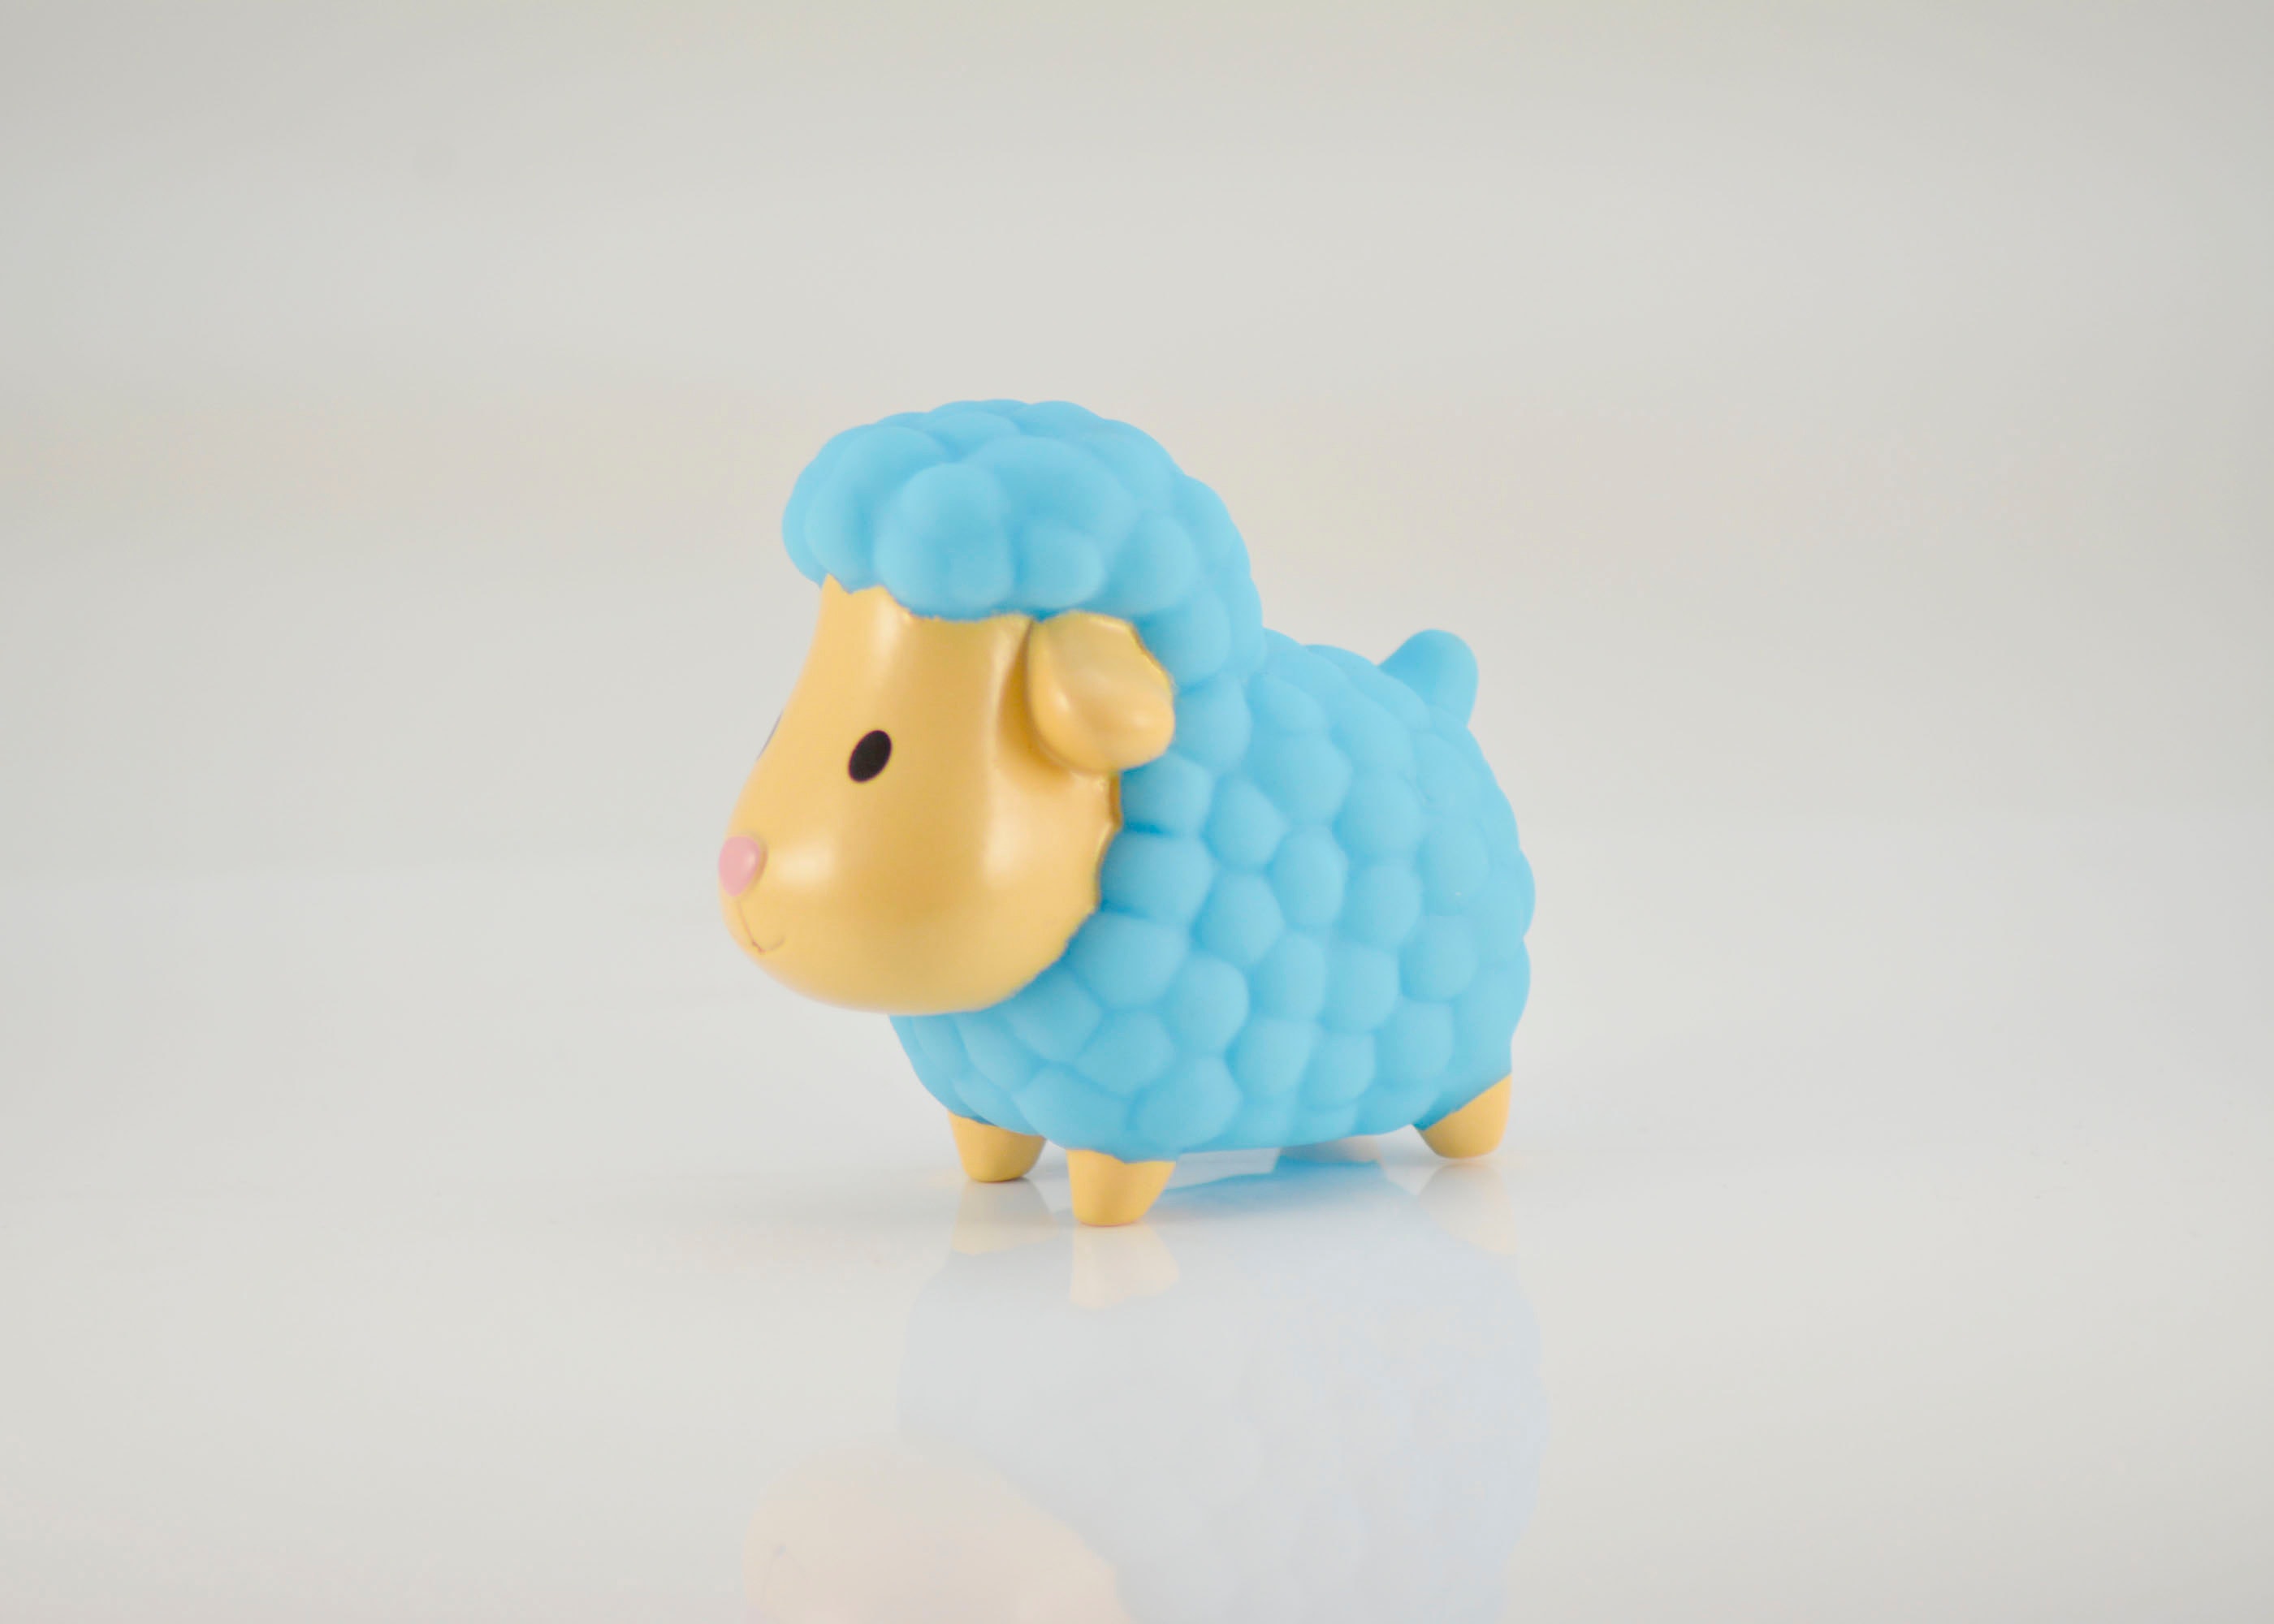
turquoise, animal figure, toy, baby toys, bath toy, sheep